Florencia en el Amazonas

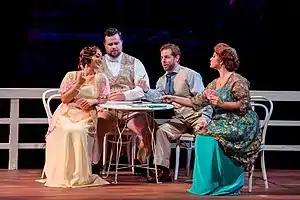
Act I: Rosalba, Alvaro, Arcadio and Paula play cards on the deck of "El Dorado"

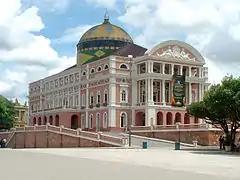
Florencia's destination is the opera house in Manaus

The title character, Florencia Grimaldi, is a famous opera soprano returning to her homeland to sing at the opera house in Manaus with the hope that her performance will attract her lover Cristóbal, a butterfly hunter who has disappeared into the jungle. She boards the steamboat "El Dorado" for a trip up the Amazon River, along with several passengers who are traveling to hear her sing. The passengers, however, are unaware of her identity. One of them, Rosalba, is a journalist planning to write a book about Grimaldi and hoping to interview her. In preparation, Rosalba has compiled a notebook for two years with information about the diva.